Bell AH-1 SuperCobra

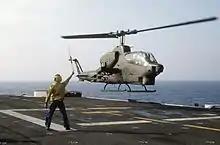
An AH-1T Sea Cobra being launched from the amphibious assault ship , July 1985.

In the early 1980s, the Marine Corps sought a new navalized helicopter; accordingly, it evaluated the Boeing AH-64 Apache attack helicopter over a two-week period in September 1981, which included shipboard operation tests. Furthermore, various concepts were studied at this time. However, the service's request for funding to purchase the AH-64 was denied by Congress that same year. As an alternative option, the Marines procured a more powerful version of the AH-1T. Other changes included modified fire control systems to carry and fire AIM-9 Sidewinder and AGM-114 Hellfire missiles. The new version, which was funded by Congress, received the AH-1W designation. During March 1986, deliveries of the AH-1W SuperCobra commenced, eventually totaling 179 new-built helicopters along with the upgrading of 43 existing AH-1Ts.